Sky position (RA, Dec in degrees): 237.96, 4.577
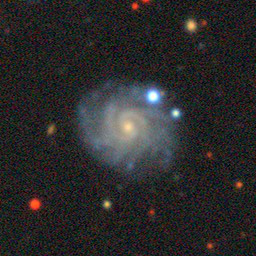
Galaxy morphology: Unbarred Tight Spiral Galaxies